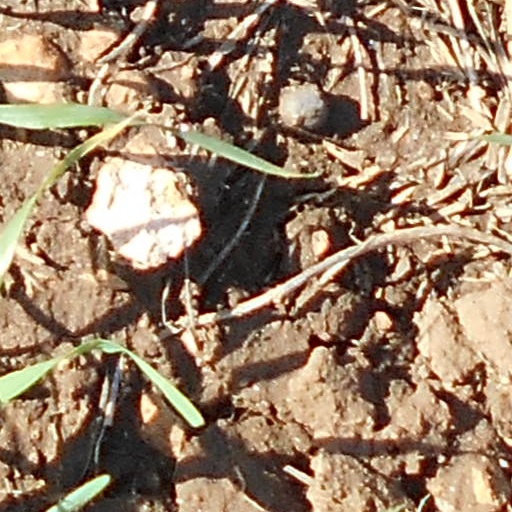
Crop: wheat